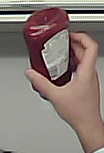
Product: heinz_ketchup